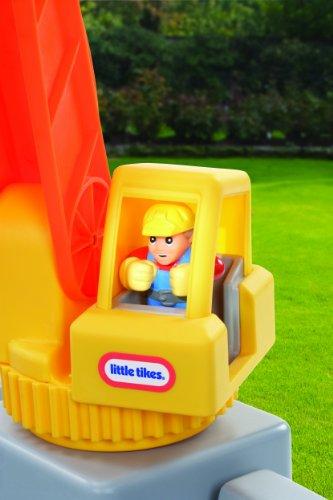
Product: Little Tikes Big Digger Sandbox
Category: Toys & Games | Sports & Outdoor Play | Pools & Water Toys | Beach Toys
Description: Use the real working excavator to dig in the sand and load up the dump truck.
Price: $34.99
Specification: ProductDimensions:61.7x47x13inches|ItemWeight:13.23pounds|ShippingWeight:15pounds(Viewshippingratesandpolicies)|ASIN:B006XG3NRC|Itemmodelnumber:624520M|Manufacturerrecommendedage:36months-5years